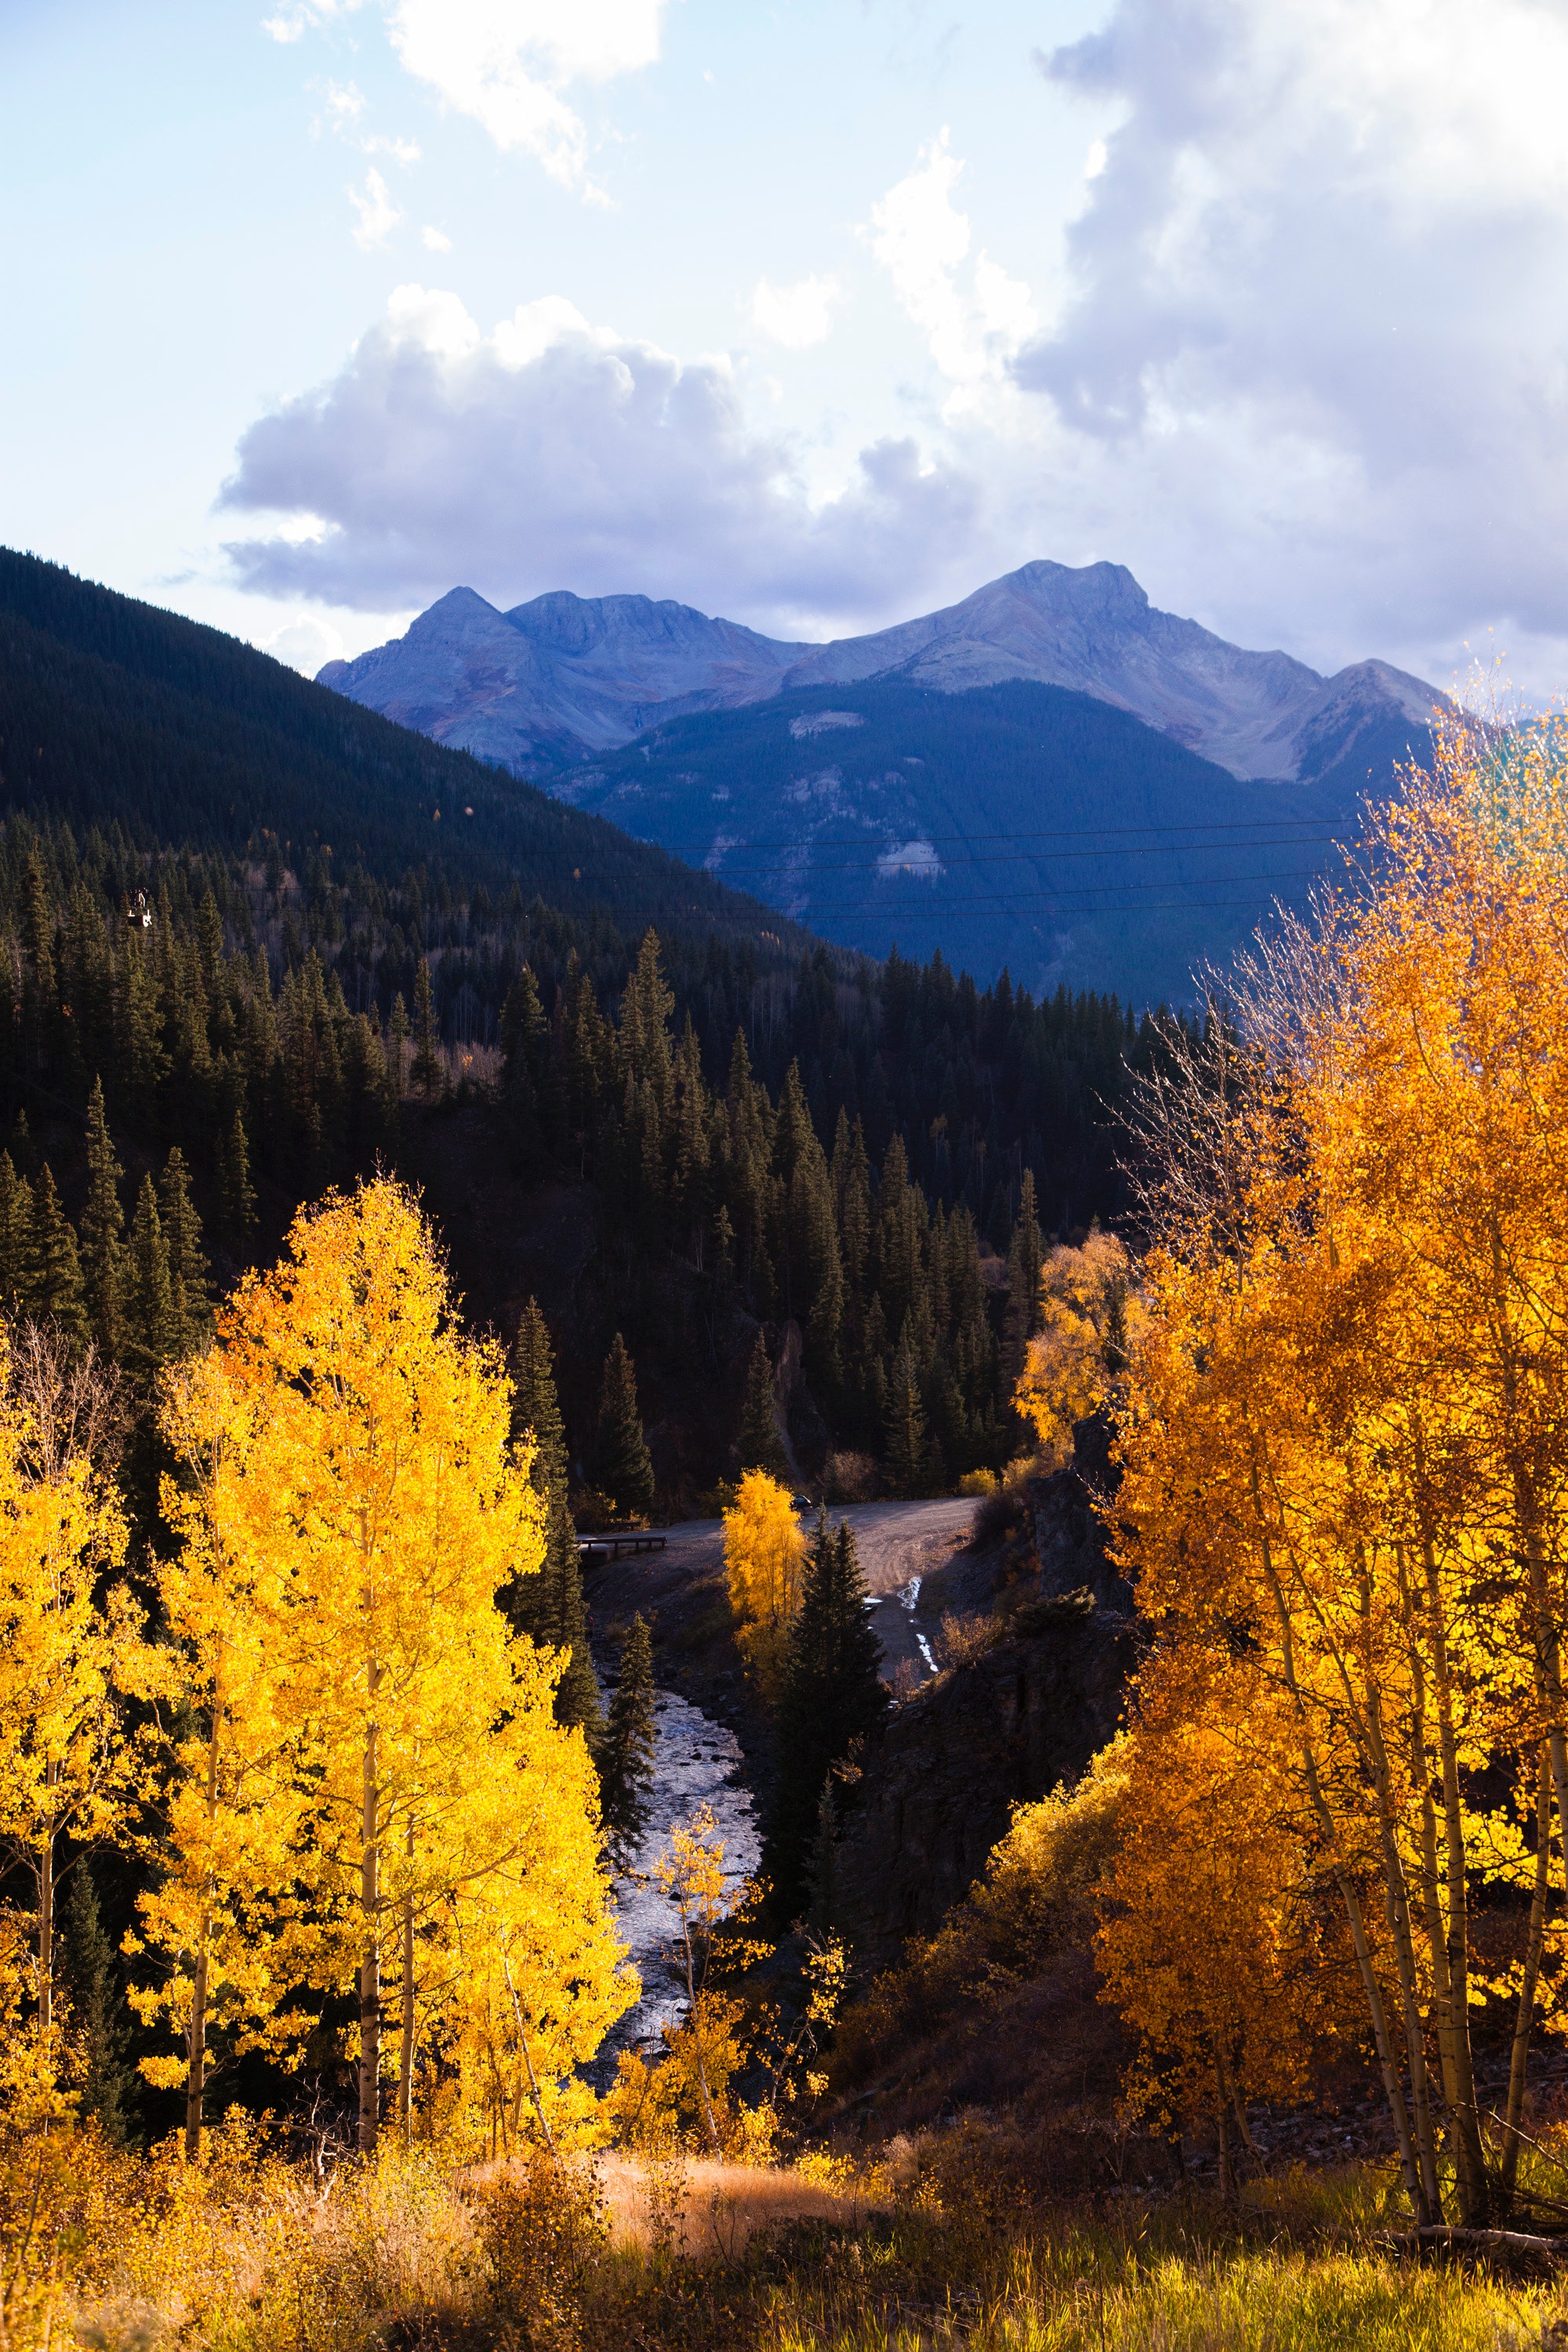
nature, leaf, wilderness, mountainous landforms, mountain, autumn, sky, mountain range, tree, highland, woody plant, ecosystem, mount scenery, nature reserve, lake, larch, national park, hill, fell, alps, temperate broadleaf and mixed forest, biome, landscape, valley, meadow, ridge, conifer, bank, forest, plant, mountain pass, grass, temperate coniferous forest, pine family, winter, cloud, tarn, state park